List of red-flagged Formula One races

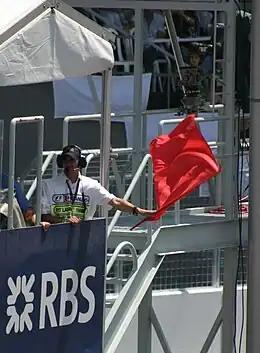
A man in a white overall, standing behind a blue sponsorship advertisement for the Royal Bank of Scotland, with the letters "RBS" in white. He is waving a red flag.

Formula One, abbreviated to F1, is the highest class of open-wheeled auto racing defined by the Fédération Internationale de l'Automobile (FIA), motorsport's world governing body. The "formula" in the name refers to a set of rules to which all participants and vehicles must conform. The Formula One World Championship season consists of a series of races, known as , usually held on purpose-built circuits, and in a few cases on closed city streets. The results of each race are combined to determine two annual championships, one for drivers and one for constructors.